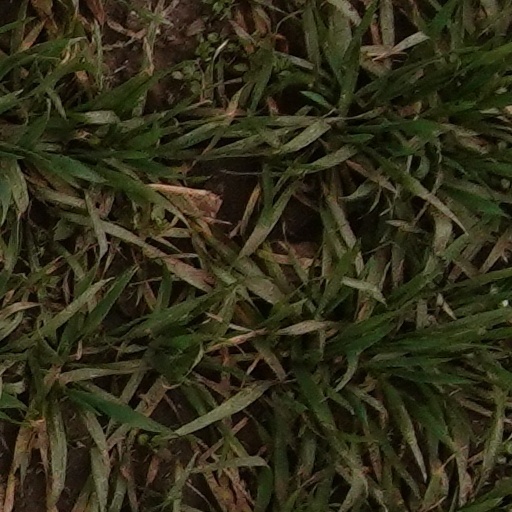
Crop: wheat